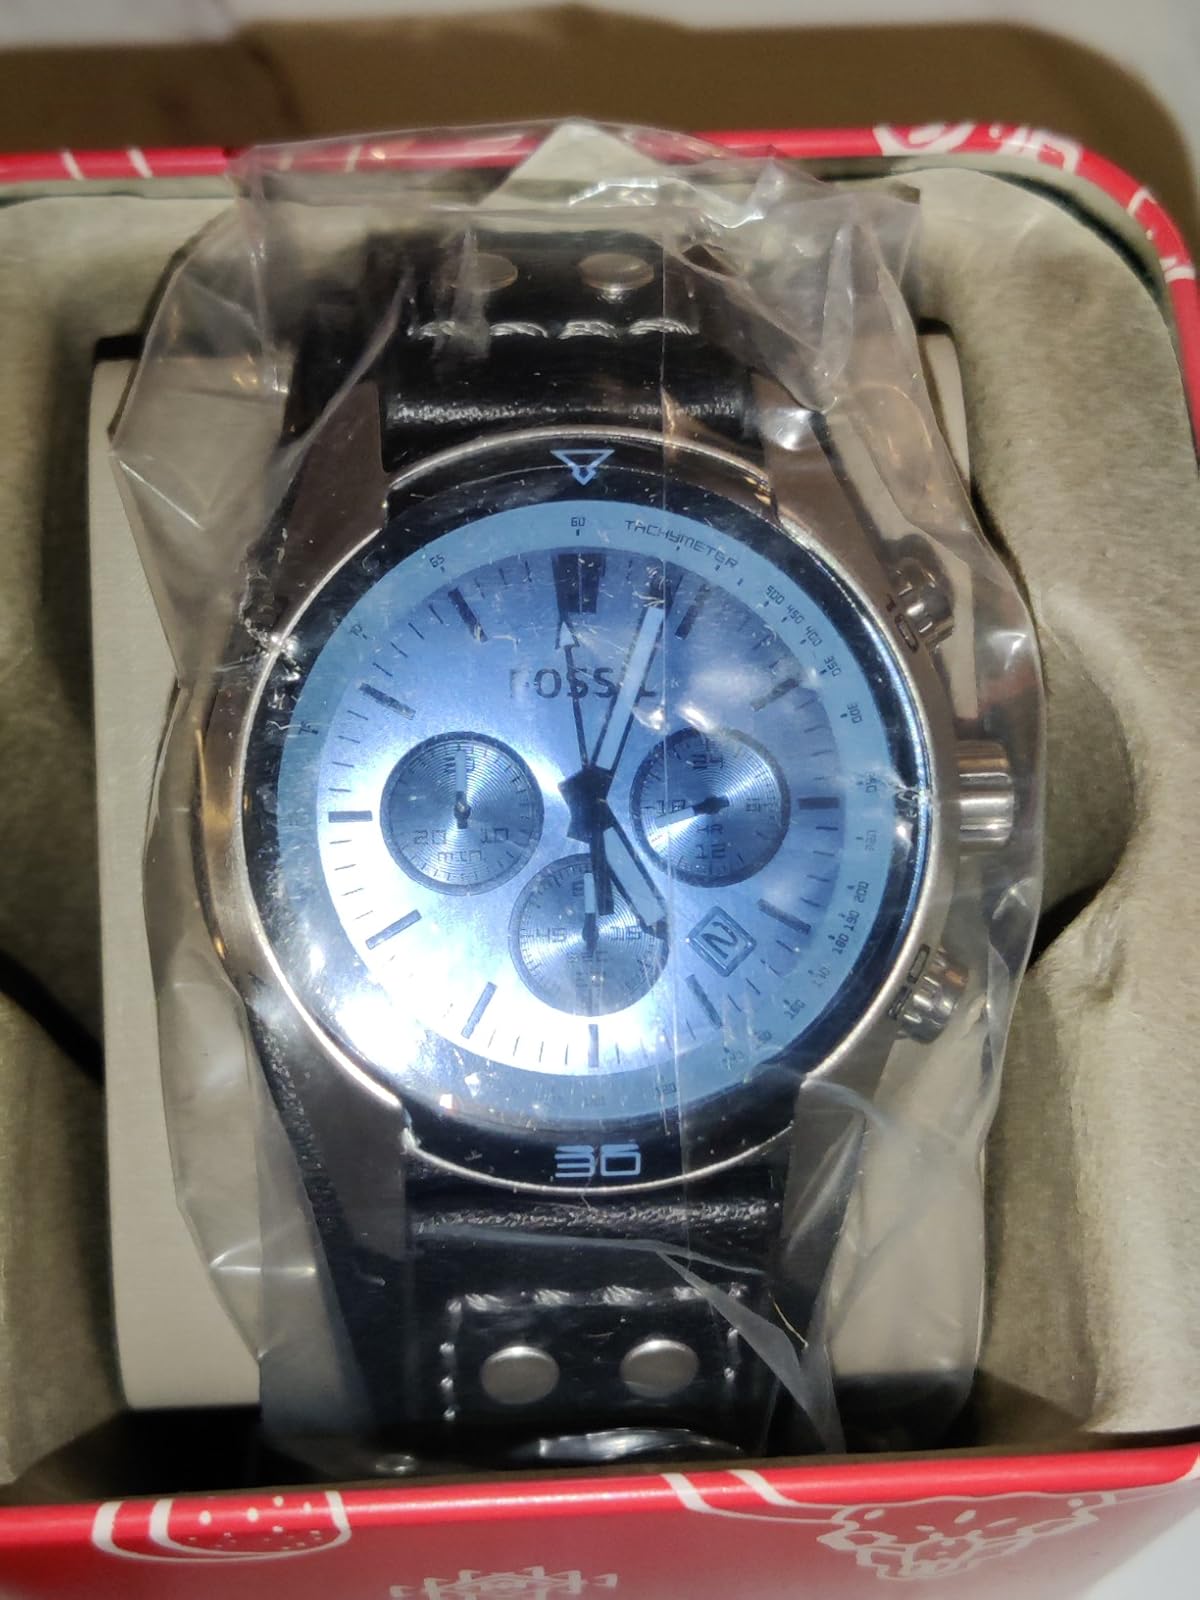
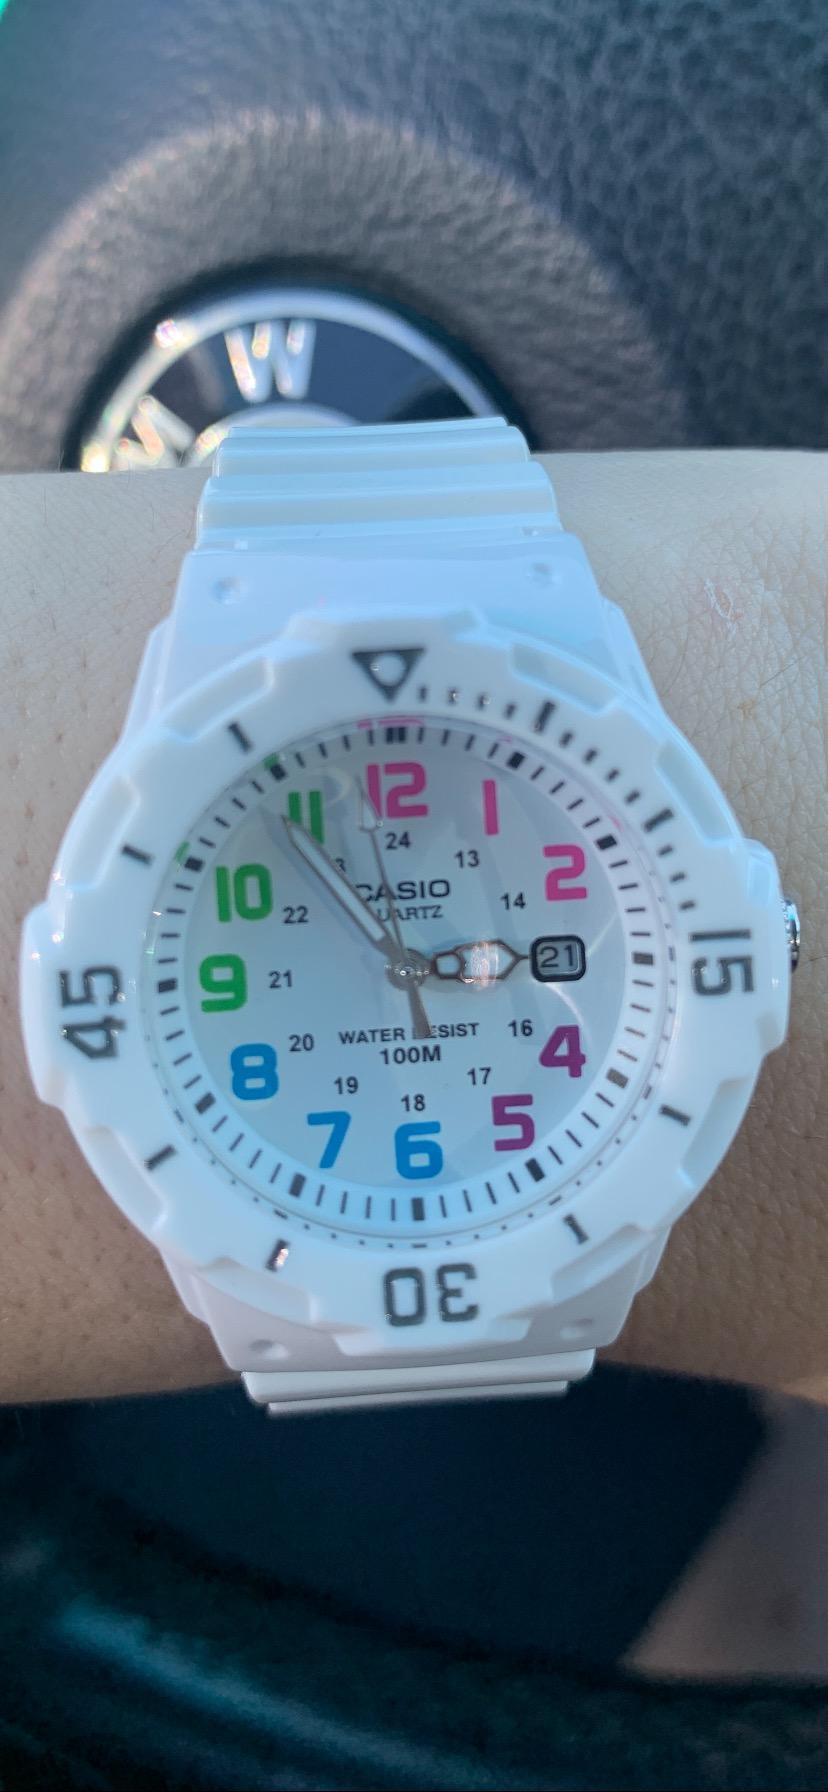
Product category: accessories_watch
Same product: no